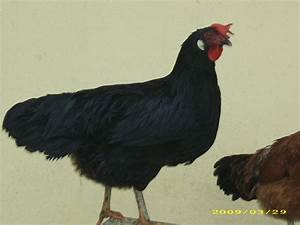
Label: chicken